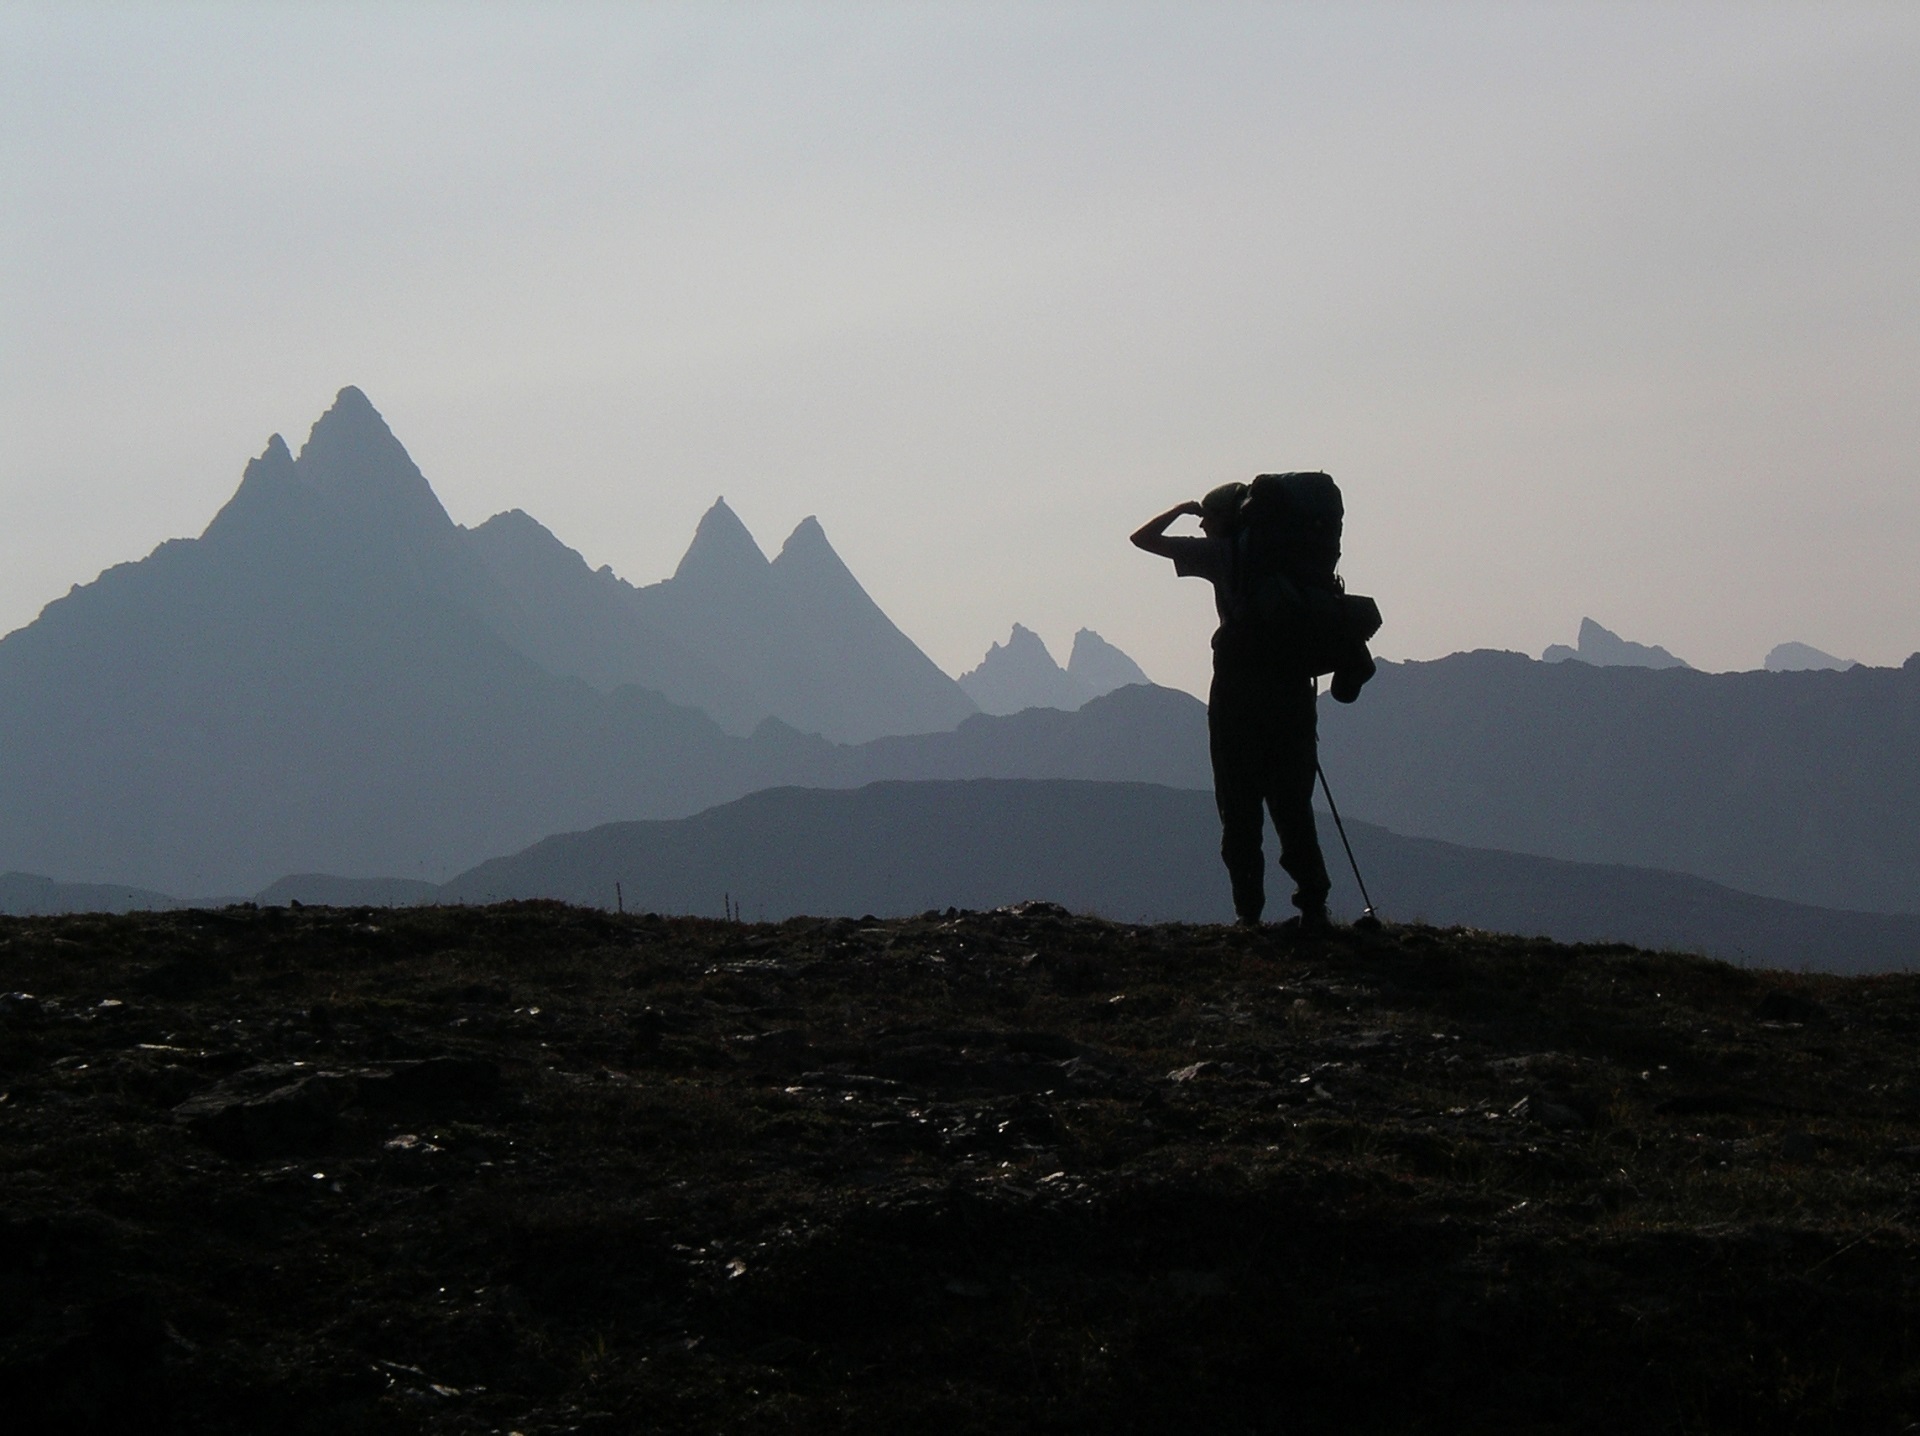
landscape, wilderness, silhouette, person, mountain, hill, adventure, mountain range, looking, hiker, backpacker, terrain, ridge, summit, outdoors, trekking, mountains, hazy, peaks, landform, atmospheric phenomenon, atmosphere of earth, mountainous landforms